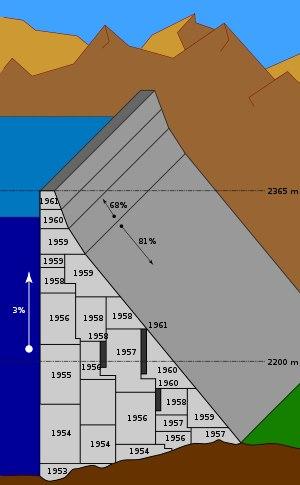
Un barrage-poids est un barrage construit à partir d’éléments de maçonnerie en béton, de roche et de terre et conçu pour retenir l'eau en utilisant seulement le poids de la matière qui s’oppose à la pression horizontale de l'eau s’exerçant sur le barrage. Les barrages-poids sont conçus de telle sorte que chaque section de barrage est stable, indépendamment de toute autre section de barrage. En 2008, environ 3 200 barrages sont de type poids à travers le monde.
Le barrage de la Grande-Dixence est le plus haut barrage poids du monde, et le plus massif d'Europe. Situé dans le val des Dix sur la commune d'Hérémence en Valais, il mesure 285 mètres de haut. Il fait partie d'une vaste installation hydroélectrique nommée Cleuson Dixence ou Grande Dixence, d'une puissance de 2 000 MW qui l'associe notamment au barrage de Cleuson.